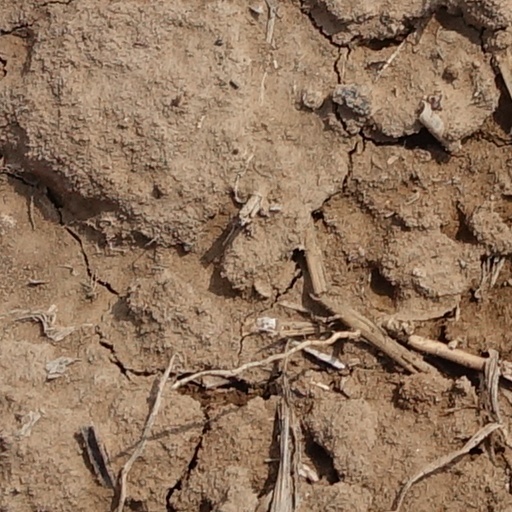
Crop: wheat